Famiclone

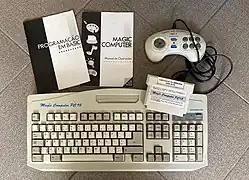
Magic Computer PC-95 was released in 1995 by Dynacom as an attempt to attract players bored with 8-bit generation.

Since 1989, Famicom- and NES-compatible consoles were made and sold in Brazil by local companies, some of which also imported and sold original NES cartridges and consoles. The first Famicom-compatible system, called "Dynavision 2", was released in 1989 by Dynacom and used joysticks similar to the Atari 2600. The next system, "Dynavision 3", had gamepads similar to Sega Mega Drive gamepads and had a dual slot that allowed both 60-pin and 72-pin cartridges. This was followed in the mid-1990s by "Handyvision", a portable system that allowed video to be broadcast to the TV with a UHF transmitter. Another company, Geniecom, produced a black-colored clone with headphone jacks on gamepads, and Game Genie code input. The "NASA" clone was similar to the original NES, but had two slots, a 72-pin on the front and a 60-pin on top. Brazilian manufacturers also produced cartridges, but ran into the problem of having two formats. Hydron company solved the issue by making two-sided cartridges - one side 60-pin, the other 72-pin.